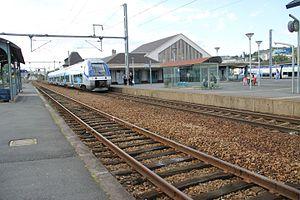
TER Caen-Rouen en gare de Lisieux
La ligne de Mantes-la-Jolie à Cherbourg est l'une des grandes artères radiales du réseau ferré français. Longue de 313 km, elle se débranche à Mantes-la-Jolie, à 57 km à l'ouest de Paris, de la ligne de Paris-Saint-Lazare au Havre.
La gare de Lisieux est une gare ferroviaire française des lignes de Mantes-la-Jolie à Cherbourg et de Lisieux à Trouville - Deauville. Elle est située à l'extrémité de la rue de la Gare, place Pierre Sémard, au sud-est du centre de la ville de Lisieux, dans le département du Calvados en région Normandie.